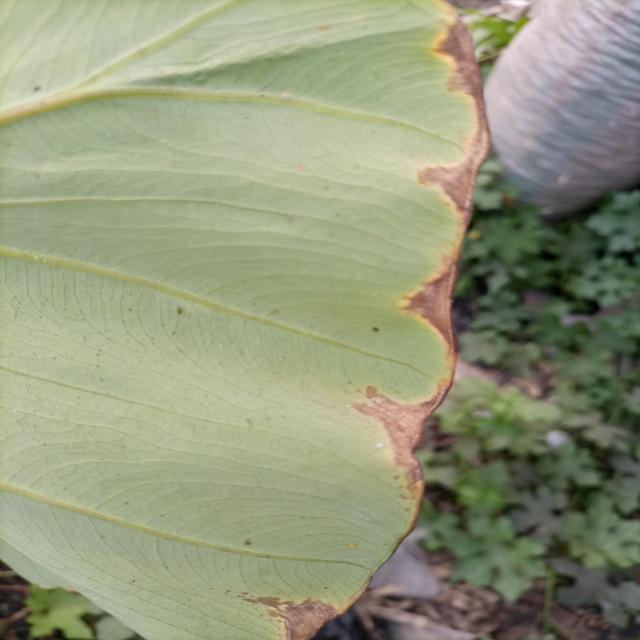
Label: Mid_Blight